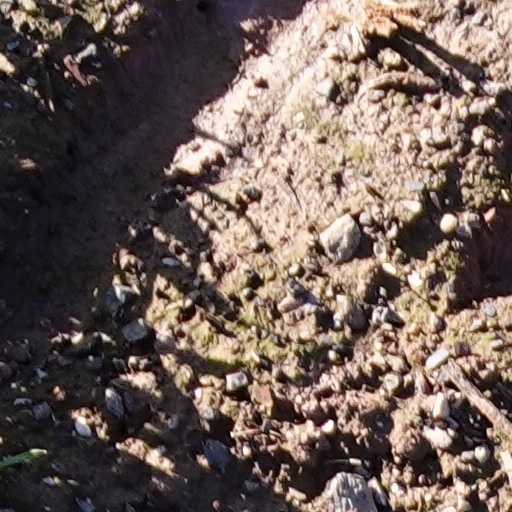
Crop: wheat